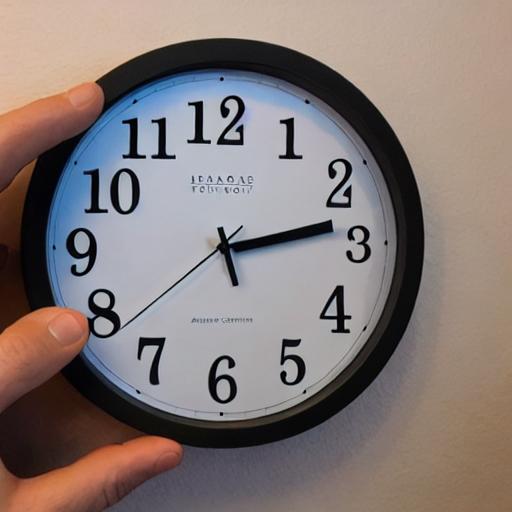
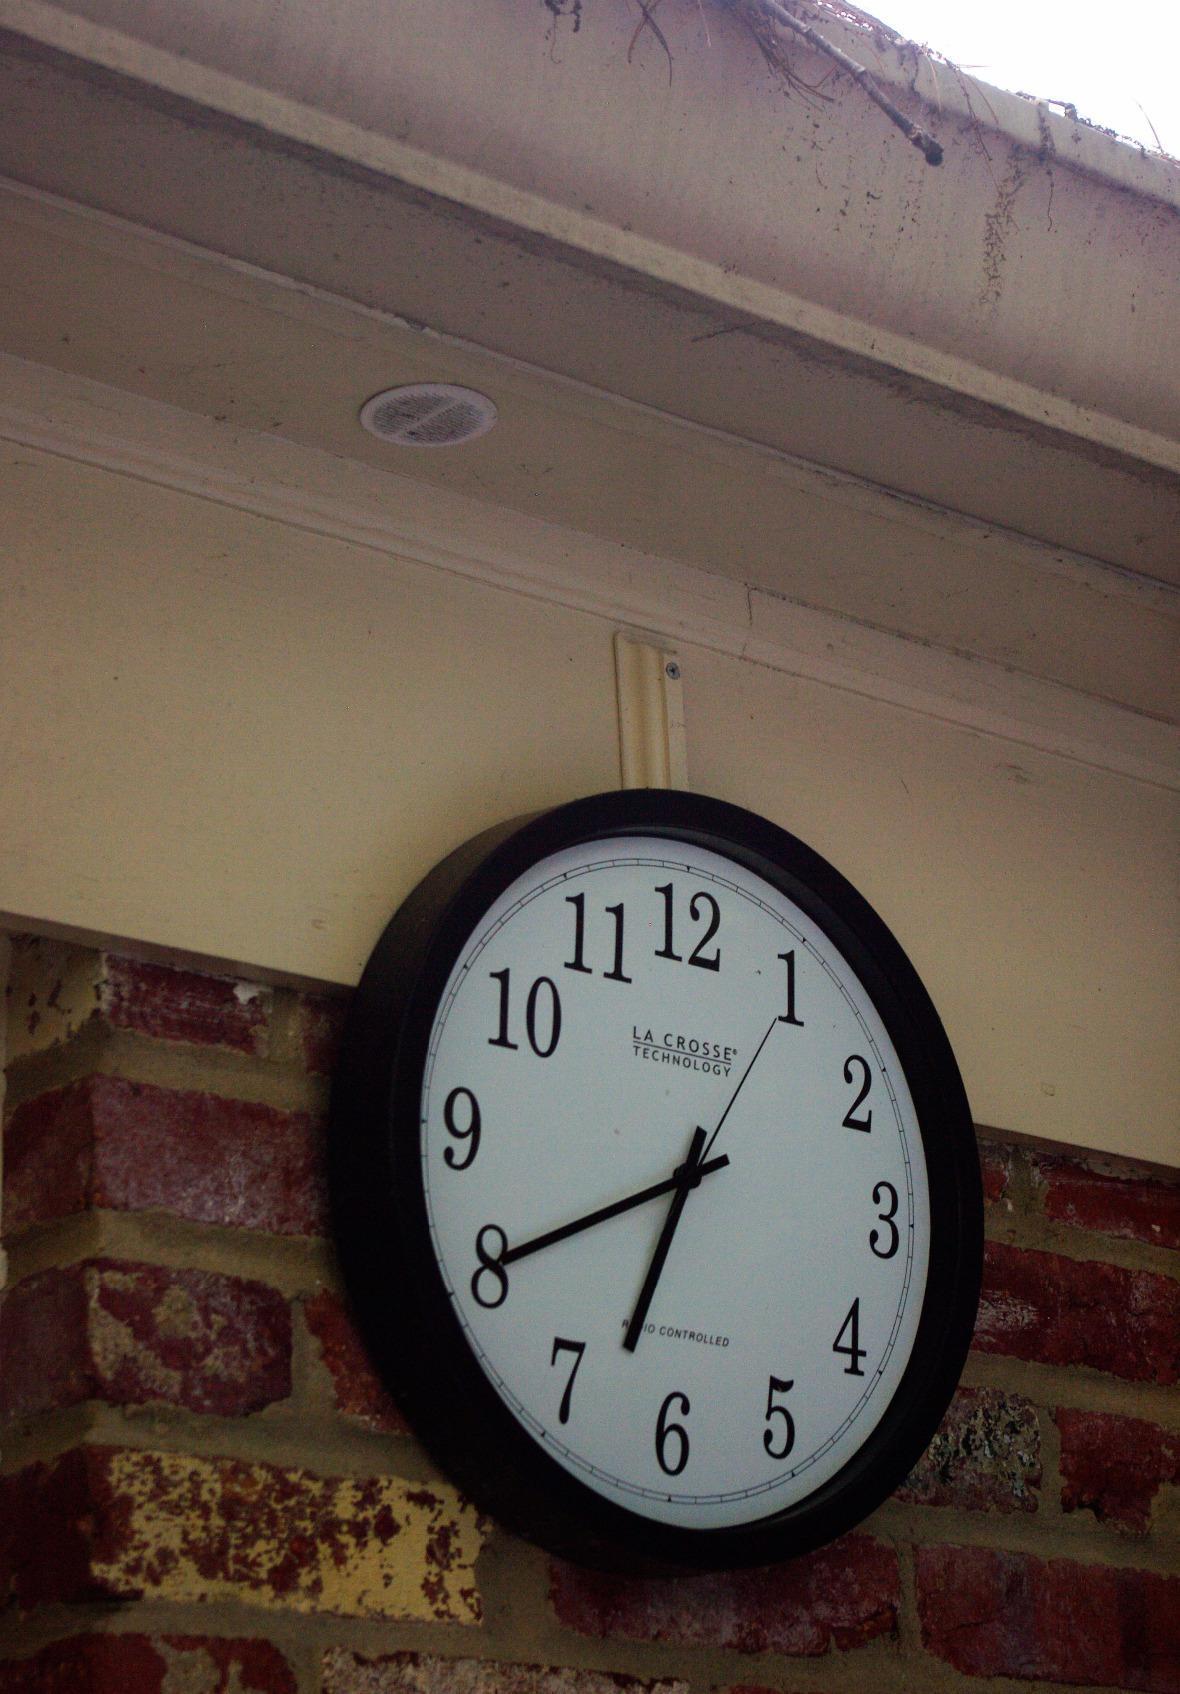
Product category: clock
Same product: no